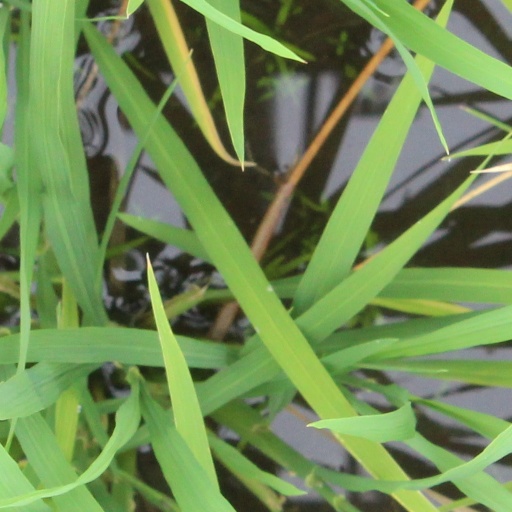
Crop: rice